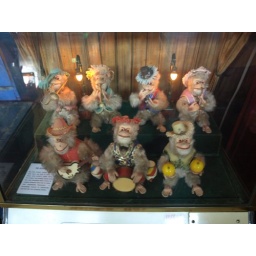
Some dancing monkeys in the Victorian slot machine museum.